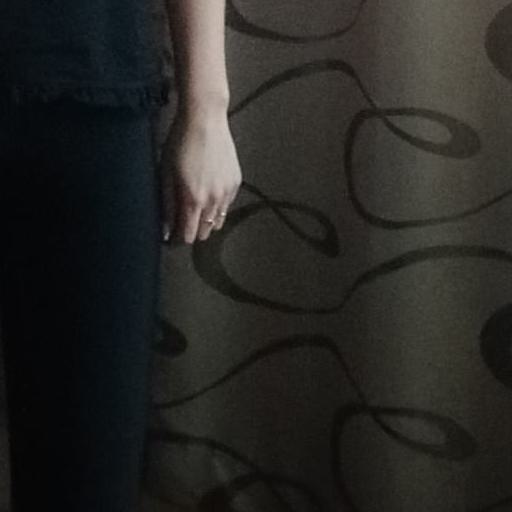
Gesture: no_gesture